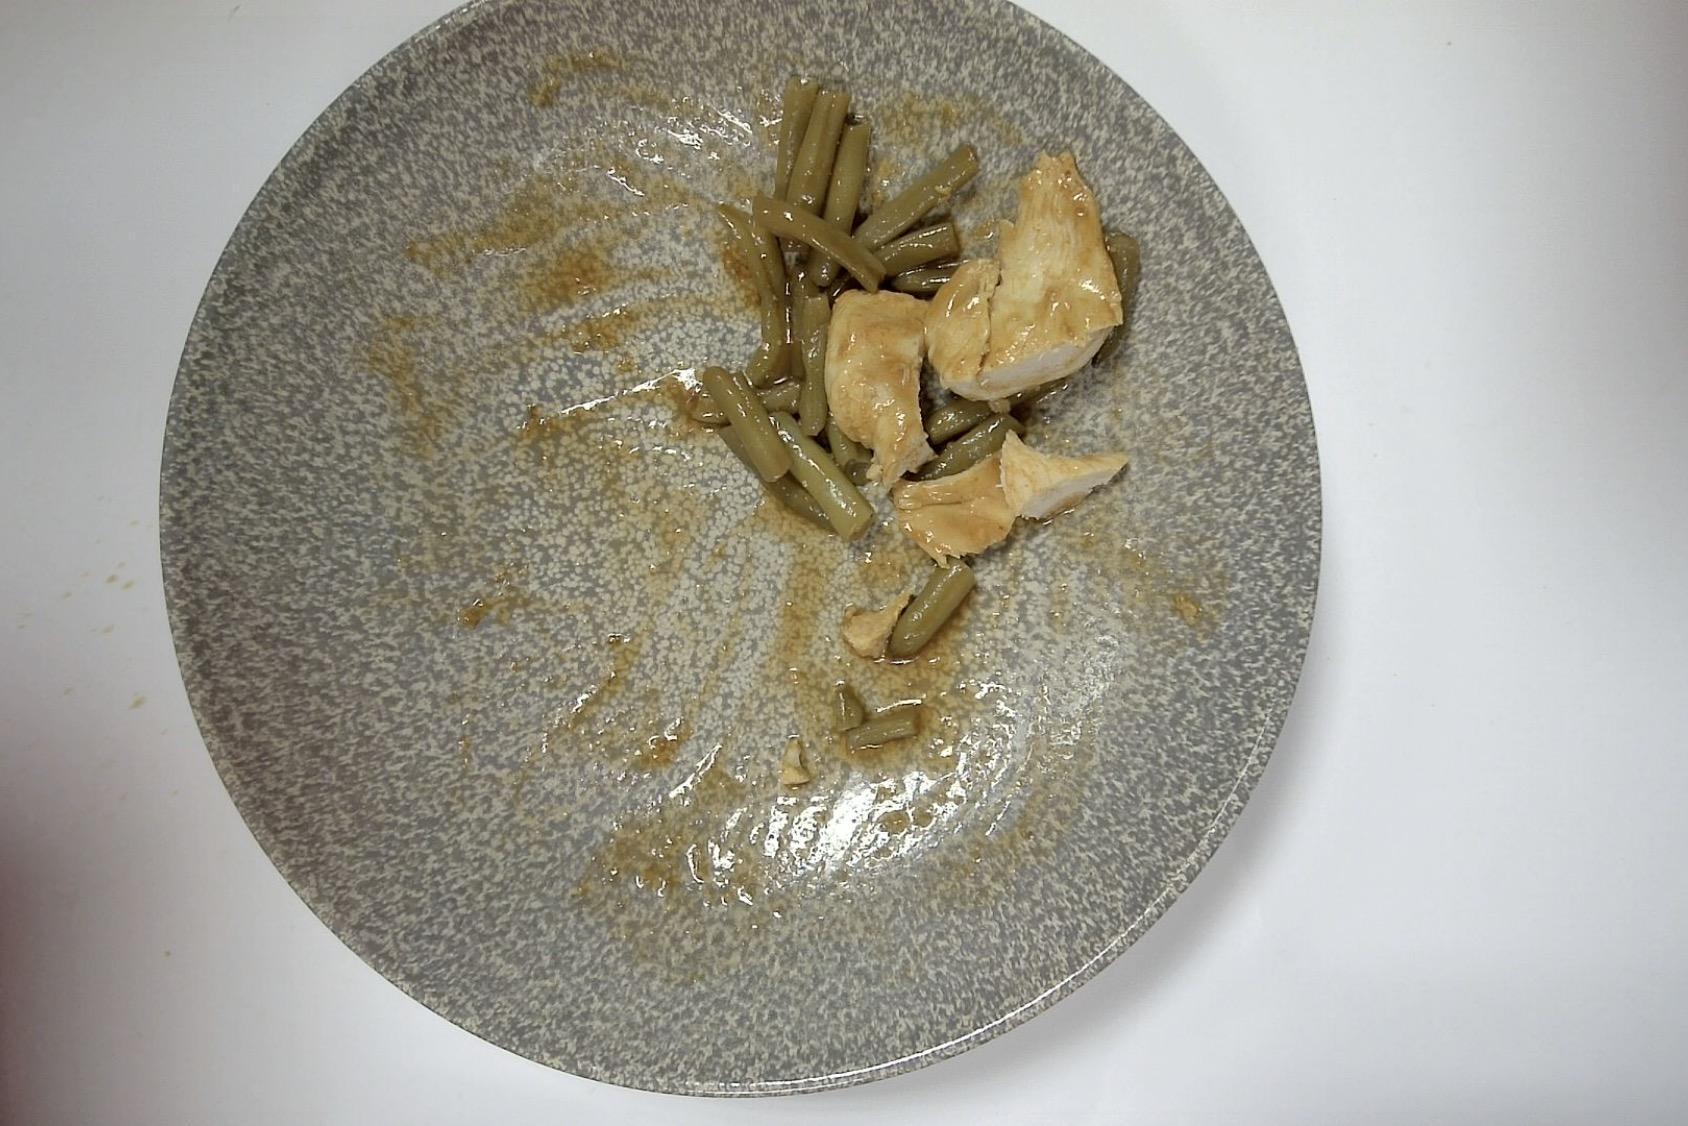
Dish: Hähnchen mit Grüne Bohnen , Kartoffelpüree und Bratenjus
Portion size: Normale Portion
Ingredients: mashed-potatoes, green-beans, gravy, chicken
Weight as served: 341 g
Energy as served: 326,76 kcal (1.374,62 kJ)
Fat: 10,687 g (saturated: 1,527 g)
Carbohydrates: 26,301 g (sugar: 6,208 g)
Protein: 28,33 g
Salt: 4,007 g
Weight after return: 271 g
Energy after return: 259,683 kcal